Crusader Kings II: Sword of Islam

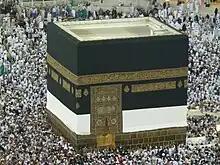
The expansion introduces the Hajj, in which the player can conduct the Tawaf around the Kaaba "(pictured)".

In the original game, the player can play as any Christian dynasty. "Sword of Islam" expands that premise, to allow the gamer to play as any of the Islamic characters in the game, and introduces new events and actions only available to the characters of those related religions. The graphical interface was re-designed for use when playing an Islamic character. The new actions include celebrating Ramadan and sending their player-character on a pilgrimage to Mecca, known as the Hajj. The level of detail given in that action includes allowing the player to decide whether the character to proudly or humbly chant while walking around the Kaaba during the Tawaf.